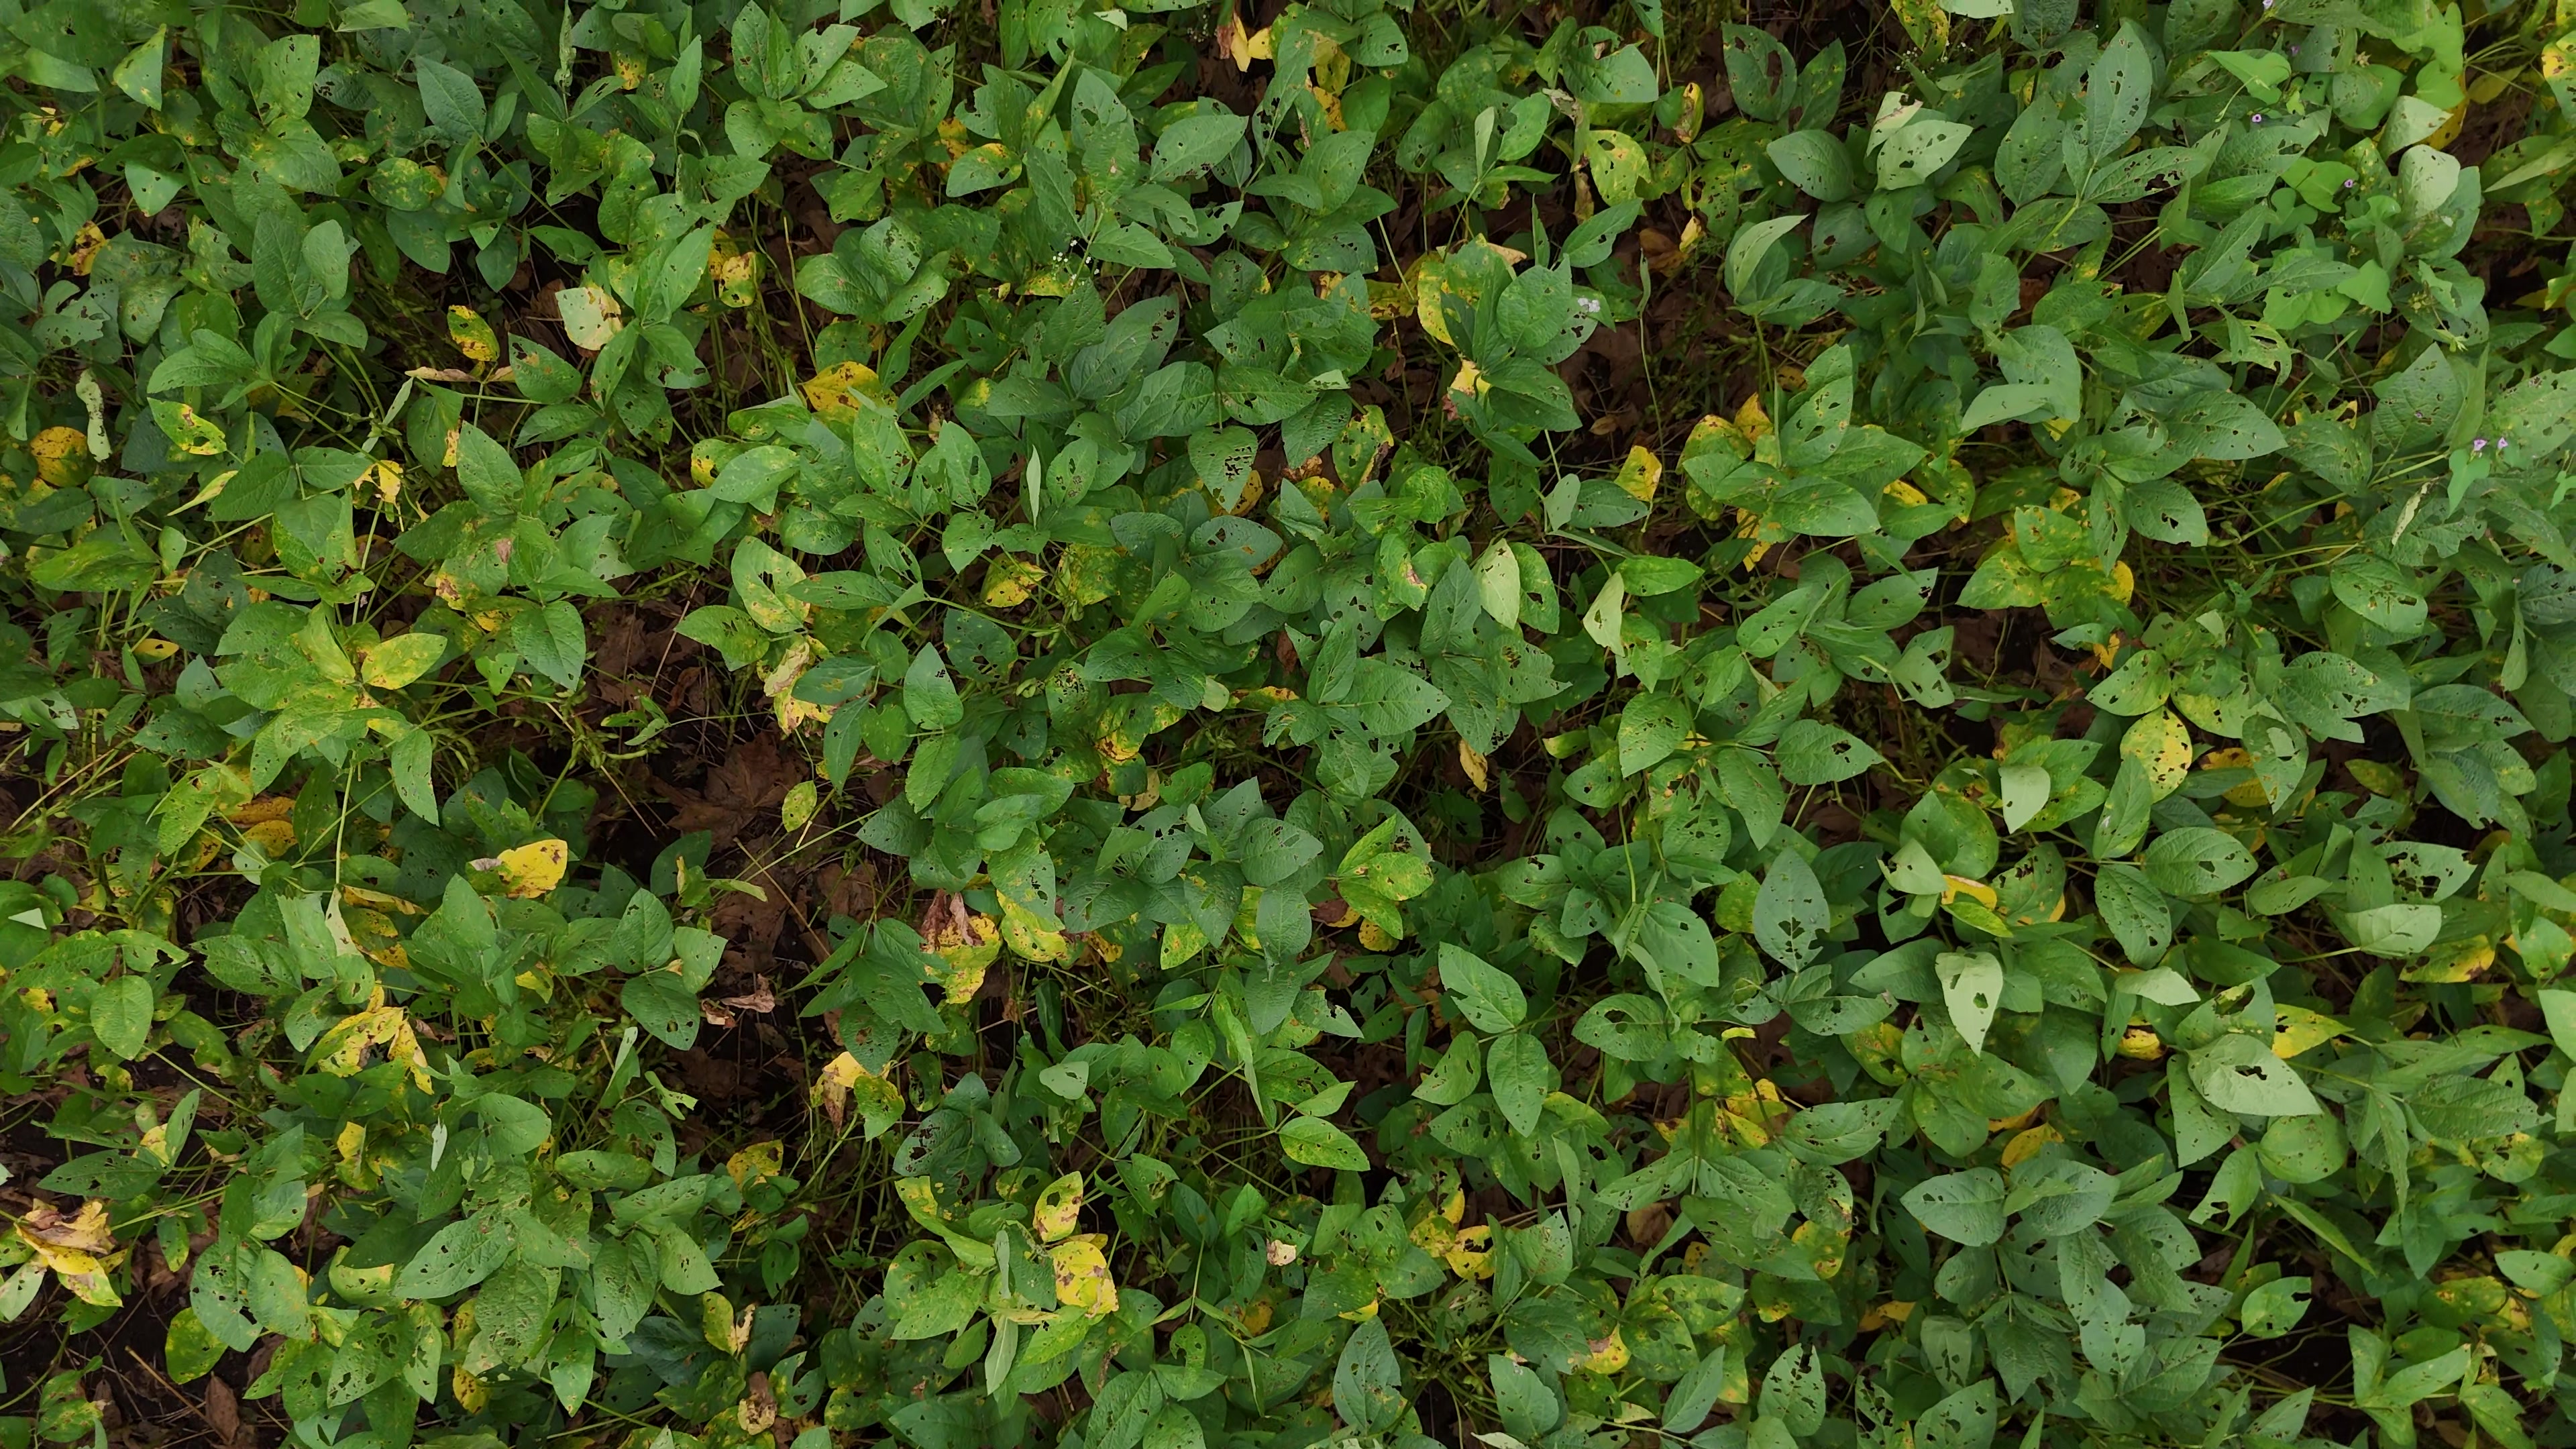
Label: Rust